Clinton Smith (architect)

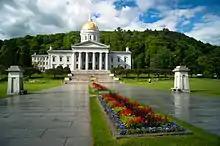
State Library & Supreme Court (1886), State Street, Montpelier, VT

He was widely known throughout the state also in adjacent parts of New Hampshire and New York, as a builder of churches and public buildings, among them the library annex to the Capitol building in Montpelier, Vermont, and the Asylum for the Insane at Waterbury, Vermont.